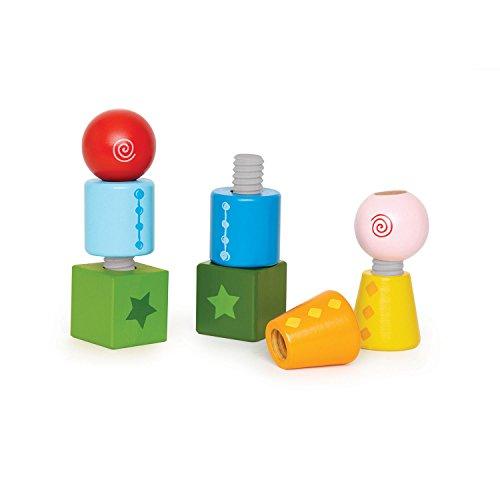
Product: Hape Twist and Turnables Wooden Building Block Learning Set
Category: Toys & Games | Baby & Toddler Toys | Sorting & Stacking Toys
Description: Develops motor skills, color recognition, and stimulates imagination.
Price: $14.99
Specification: ProductDimensions:7x2.3x7inches|ItemWeight:1pounds|ShippingWeight:15.5ounces(Viewshippingratesandpolicies)|DomesticShipping:ItemcanbeshippedwithinU.S.|InternationalShipping:ThisitemcanbeshippedtoselectcountriesoutsideoftheU.S.LearnMore|ASIN:B0078FBJBE|Itemmodelnumber:E0416|Manufacturerrecommendedage:24months-4years